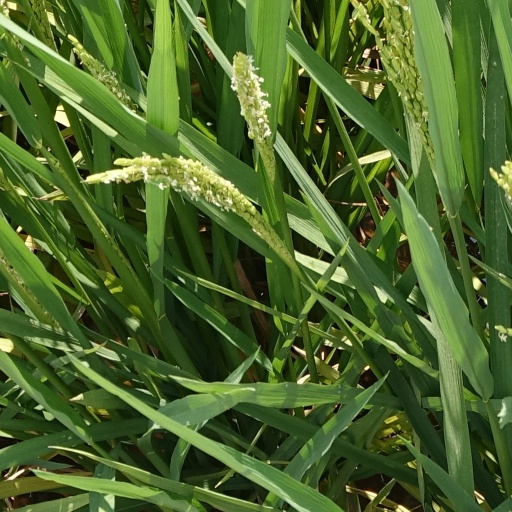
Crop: rice